Christ Among the Doctors (Luini)

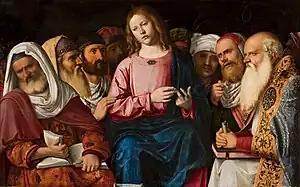
Cima da Conegliano, "Christ Among the Doctors" (1504), National Museum, Warsaw

Luini's version in particular also shows close proximity to Leonardo in the group of four doctors with faces bordering on caricature, which are derived from a famous series of studies by the master. In fact, it is no coincidence that in the past the work was assigned to Leonardo, also due to the soft chiaroscuro enveloping the figures, which emerge from a dark background. The same physical type of Christ, with a young and ephebic face and long hair, recalls the portraits of young pupils which Leonardo used to insert in his heads of saints. Compared to the master, however, Luini accentuated the vivacity of the colours, showing the influence of the Venetian school, with the bright pink robe of Christ and those of the doctors, in which echoes can also be caught of the bearded saints of Giovanni Bellini. The crossing of gazes between the doctors is rich, but it lacks a precise centre of gravity, thus communicating their bewilderment before the knowledge of Christ, who appears self-confident and directs his gaze towards the viewer.